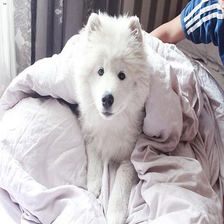
Species: dog
Breed: samoyed